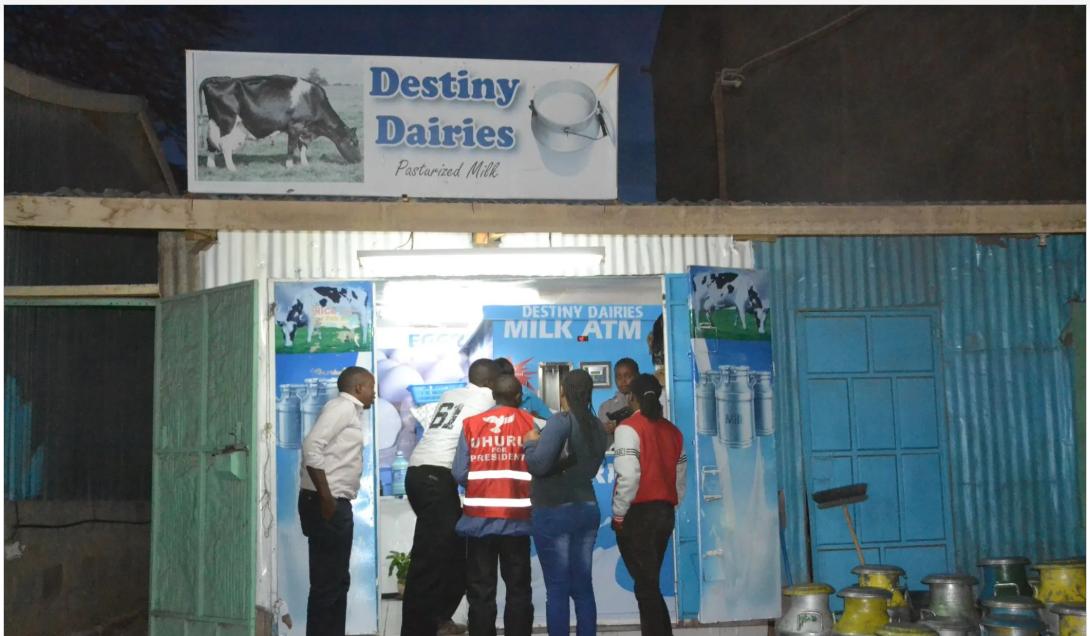
Watu watano wamekusanyika karibu na kifaa cha [cs] milk ATM [cs] kilicho katka nje ya duka la Destiny Dairies,  lenye paa na ukuta ya chuma, ambayo linauza maziwa yaliyohakikisha kipimo cha usafi na kuondoa [cs] bacteria [cs] hatari kwa usalama wa matumizi.